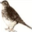
Label: bird